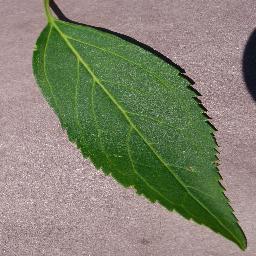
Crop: cherry
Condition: (including_sour)_healthy